Oaxaca en la historia y en el mito

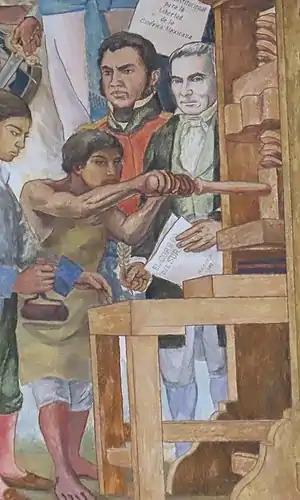
Carlos María de Bustamante with a copy of "El Correo del Sur"

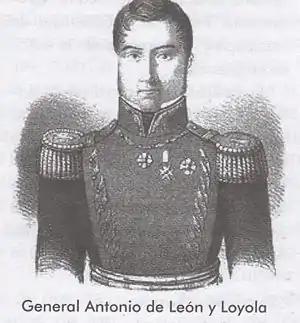
Image of General Antonio de Léon y Loyola that does not look like the mural

We have seen evidence of the playfulness of Arturo García Bustos in his portrayal of himself as a pre-Hispanic character, and in the image of an angel helping Miguel Carrera paint the famous portrait of Sor Juana. Further evidence of García Bustos' sense of humor is seen in the image below. The story is that tricks were played on the artist as he went about his monumental project. The culprit was thought to be a ghost. The image below depicts the culprit, located between the nopal leaves and the spilled basket.